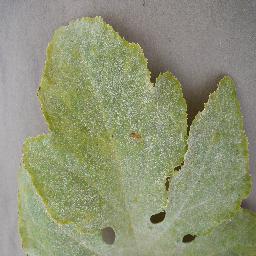
Label: Squash___Powdery_mildew